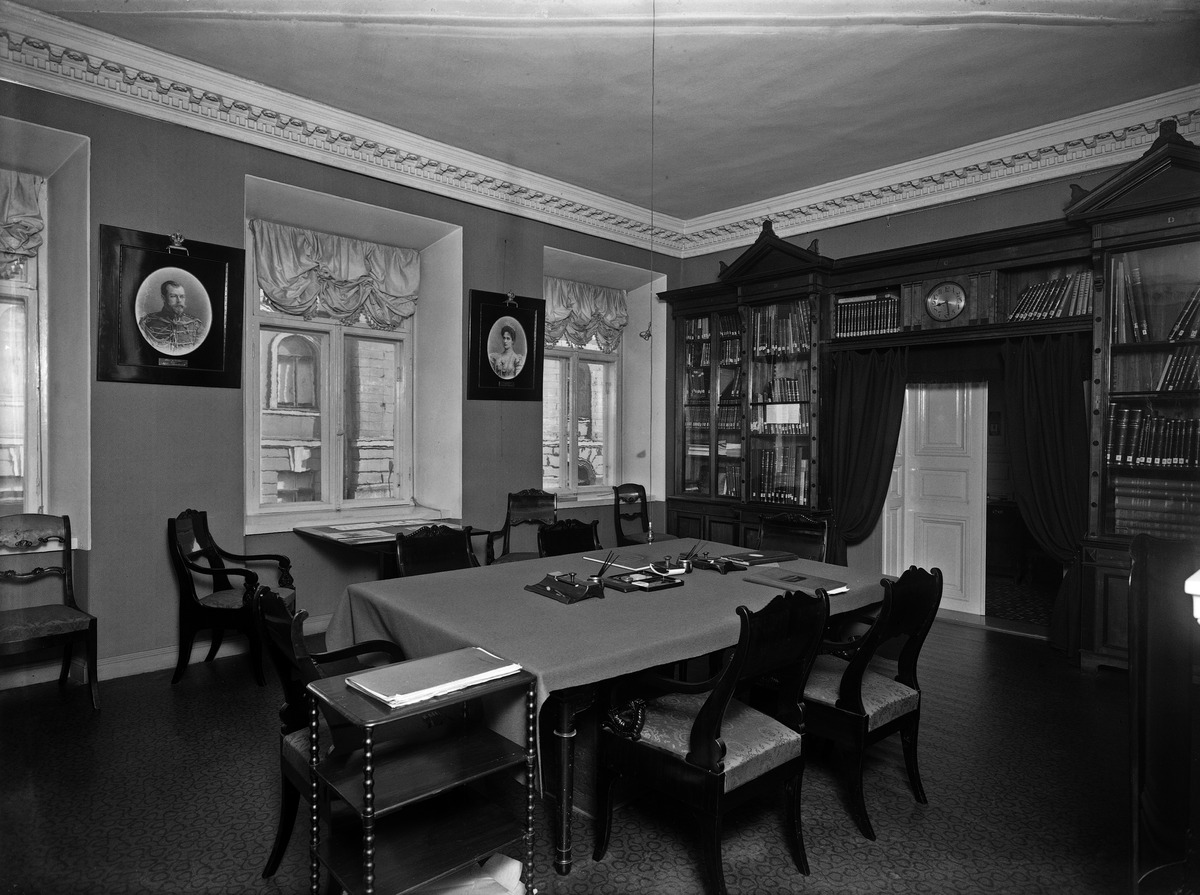
Aleksanterinkatu 8 - 10
sisällön kuvaus: Aleksanterinkatu 8 - 10. Yleisten rakennusten ylihallitus (myöh. Rakennushallitus). Kokoushuone. mustavalkoinen
Kuvaaja: Sundström, Eric, valokuvaaja
Ajankohta: kuvausaika 1915
Paikka: Suomi, Uusimaa, Helsinki, Kruununhaka Helsinki, Aleksanterinkatu 8 - 10
Aiheet: valtion virastot, rakennushallinto, toimistokalusteet, kellot, muotokuvat